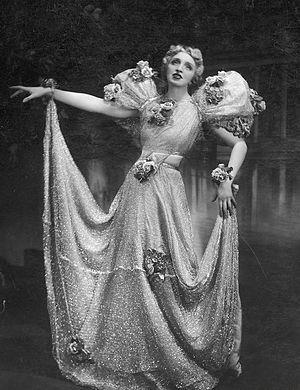
Hanka Ordonówna, de son vrai nom Maria Anna Pietruszyńska, pseudonyme Weronika Hort, née le 25 septembre 1902 à